Law of Jersey

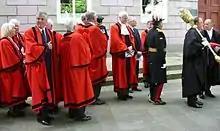
The Bailiff and Jurats outside the Royal Court in 2009

An appointment process has developed in recent years, without a legislative basis, for vacancies for the Deputy Bailiff, Attorney General for Jersey and Solicitor General for Jersey. This involves advertising for candidates and the preparation of a shortlist by a selection panel consisting of the Bailiff (in the chair), the senior Jurat and the chairman of the Jersey Appointments Commission. A process of consultation is then carried out, including the Jurats, the States Consultative Panel (which includes the Chief Minister), a number of elected members of the States Assembly, senior lawyers (the Bâtonnier, the President of the Law Society, the former President of the Law Society of Jersey and the President of the Chambre des Ecrivains), the other Crown Officers and the local Commissioners of the Royal Court. All candidates on the shortlist are then interviewed by the selection panel. A single name is then sent by the Lieutenant Governor to the Secretary of State for Justice.